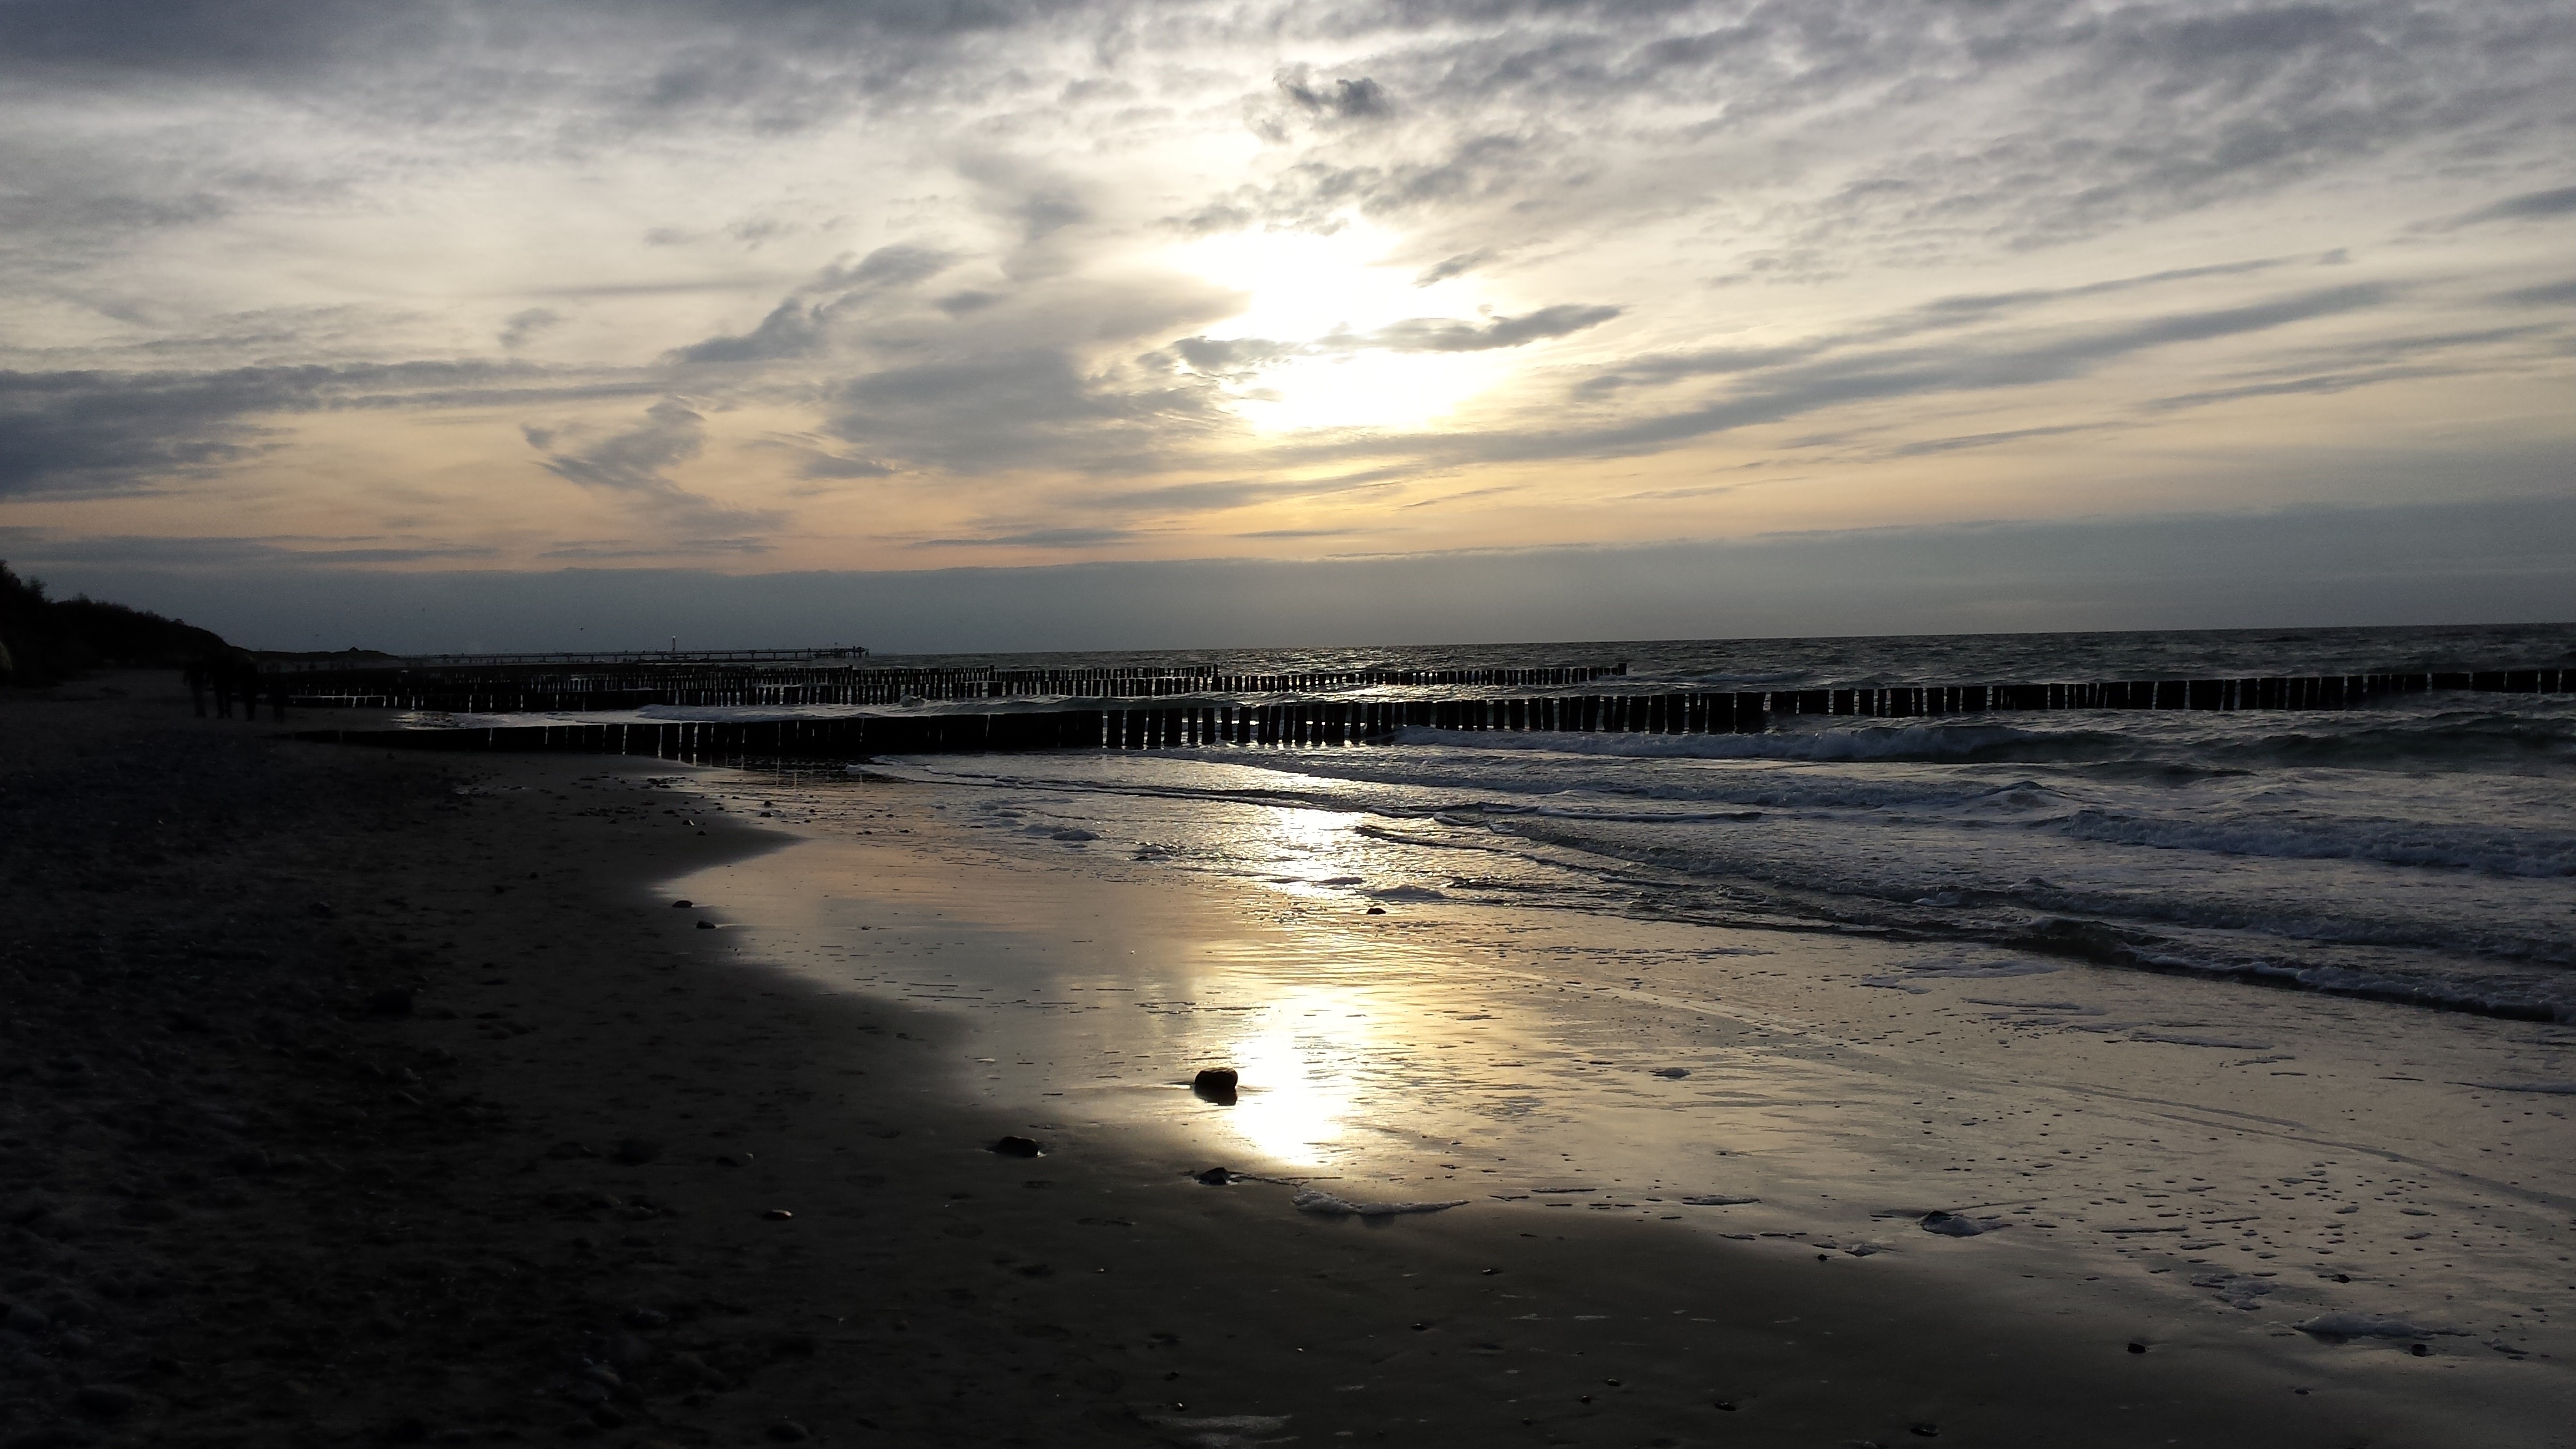
beach, sea, coast, sand, ocean, horizon, cloud, sky, sun, sunrise, sunset, sunlight, morning, shore, wave, dawn, dusk, evening, reflection, romance, body of water, evening sky, setting sun, sun and sea, mudflat, wind wave